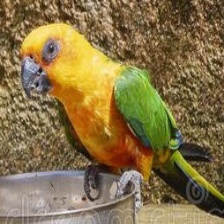
Species: JANDAYA PARAKEET
Scientific name: ARATINGA JANDAYA